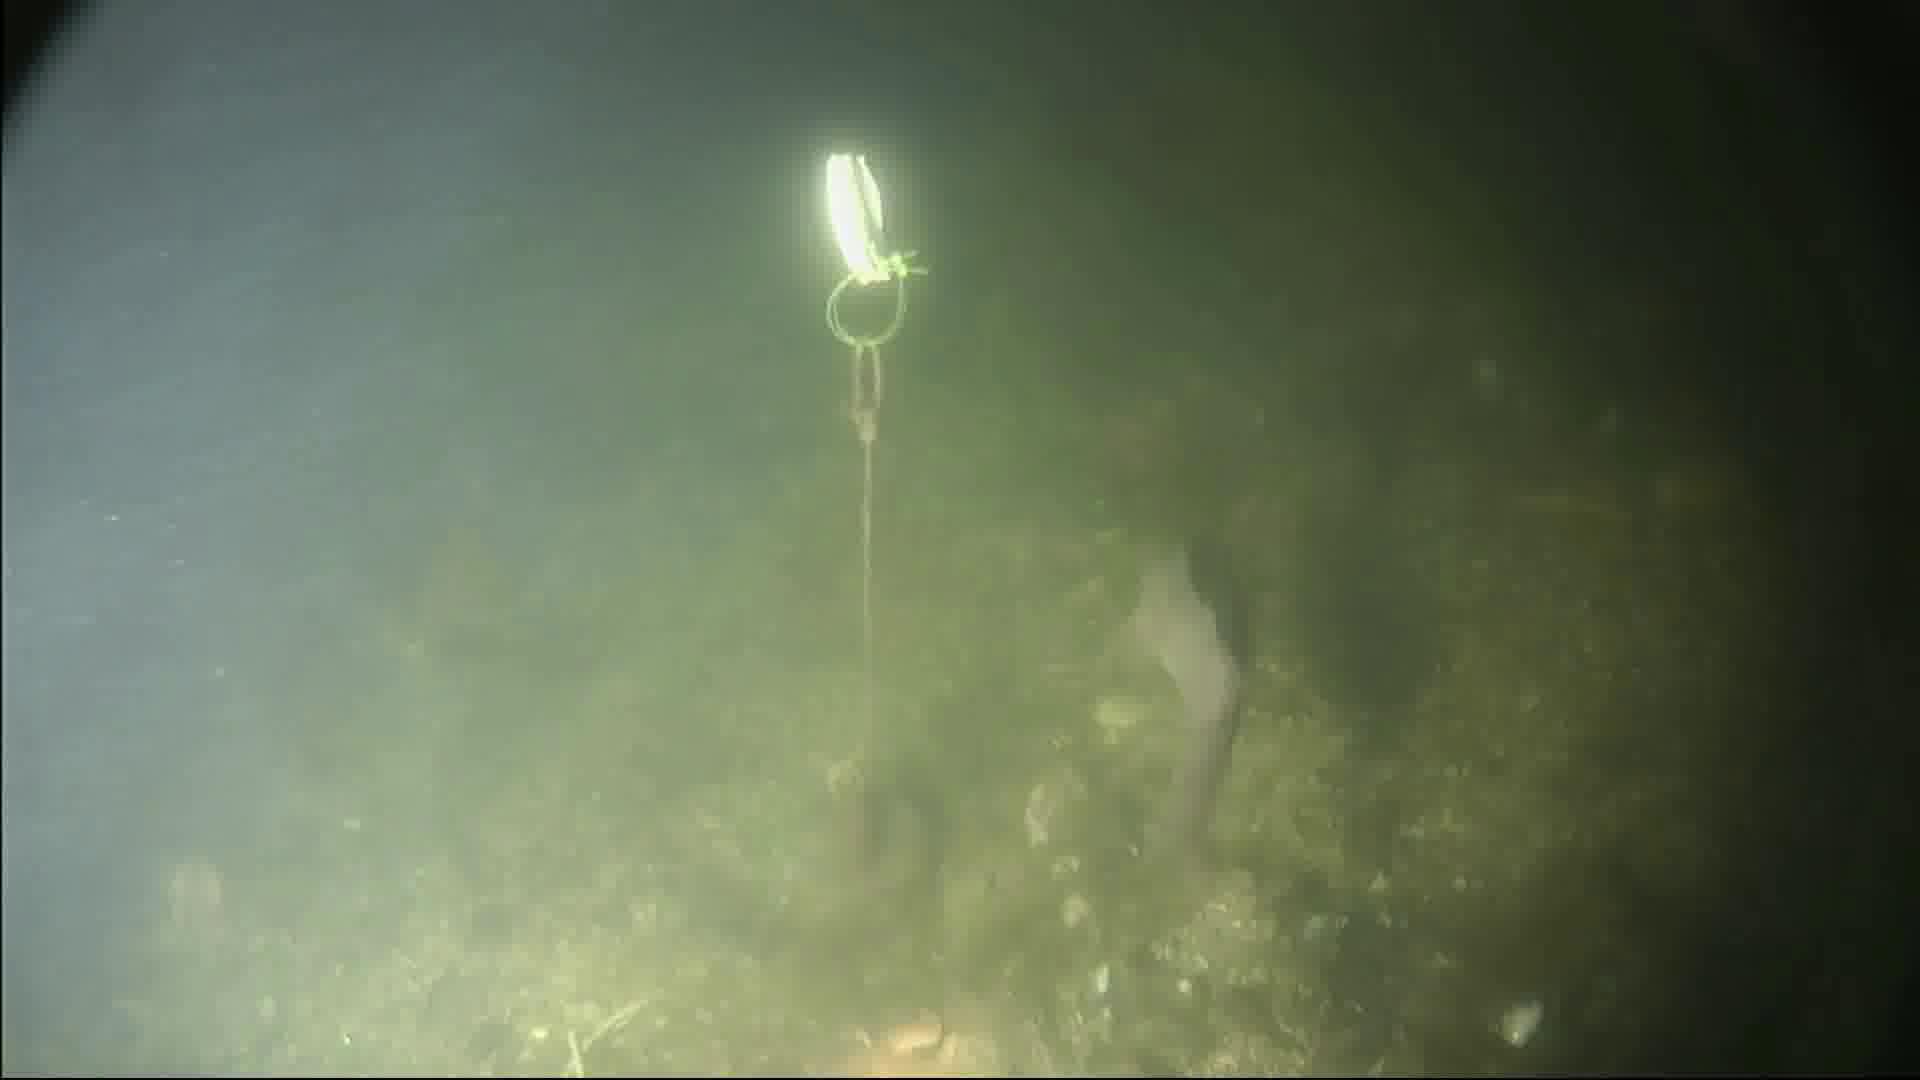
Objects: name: fish
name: starfish